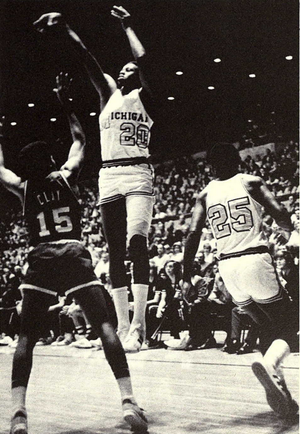
Michael Campanella Russell, surnommé Campy, est un ancien joueur américain de basket-ball de NBA. Il jouait au poste d'ailier pour les Cavaliers de Cleveland et les Knicks de New York durant neuf années, participant au All-Star Game.